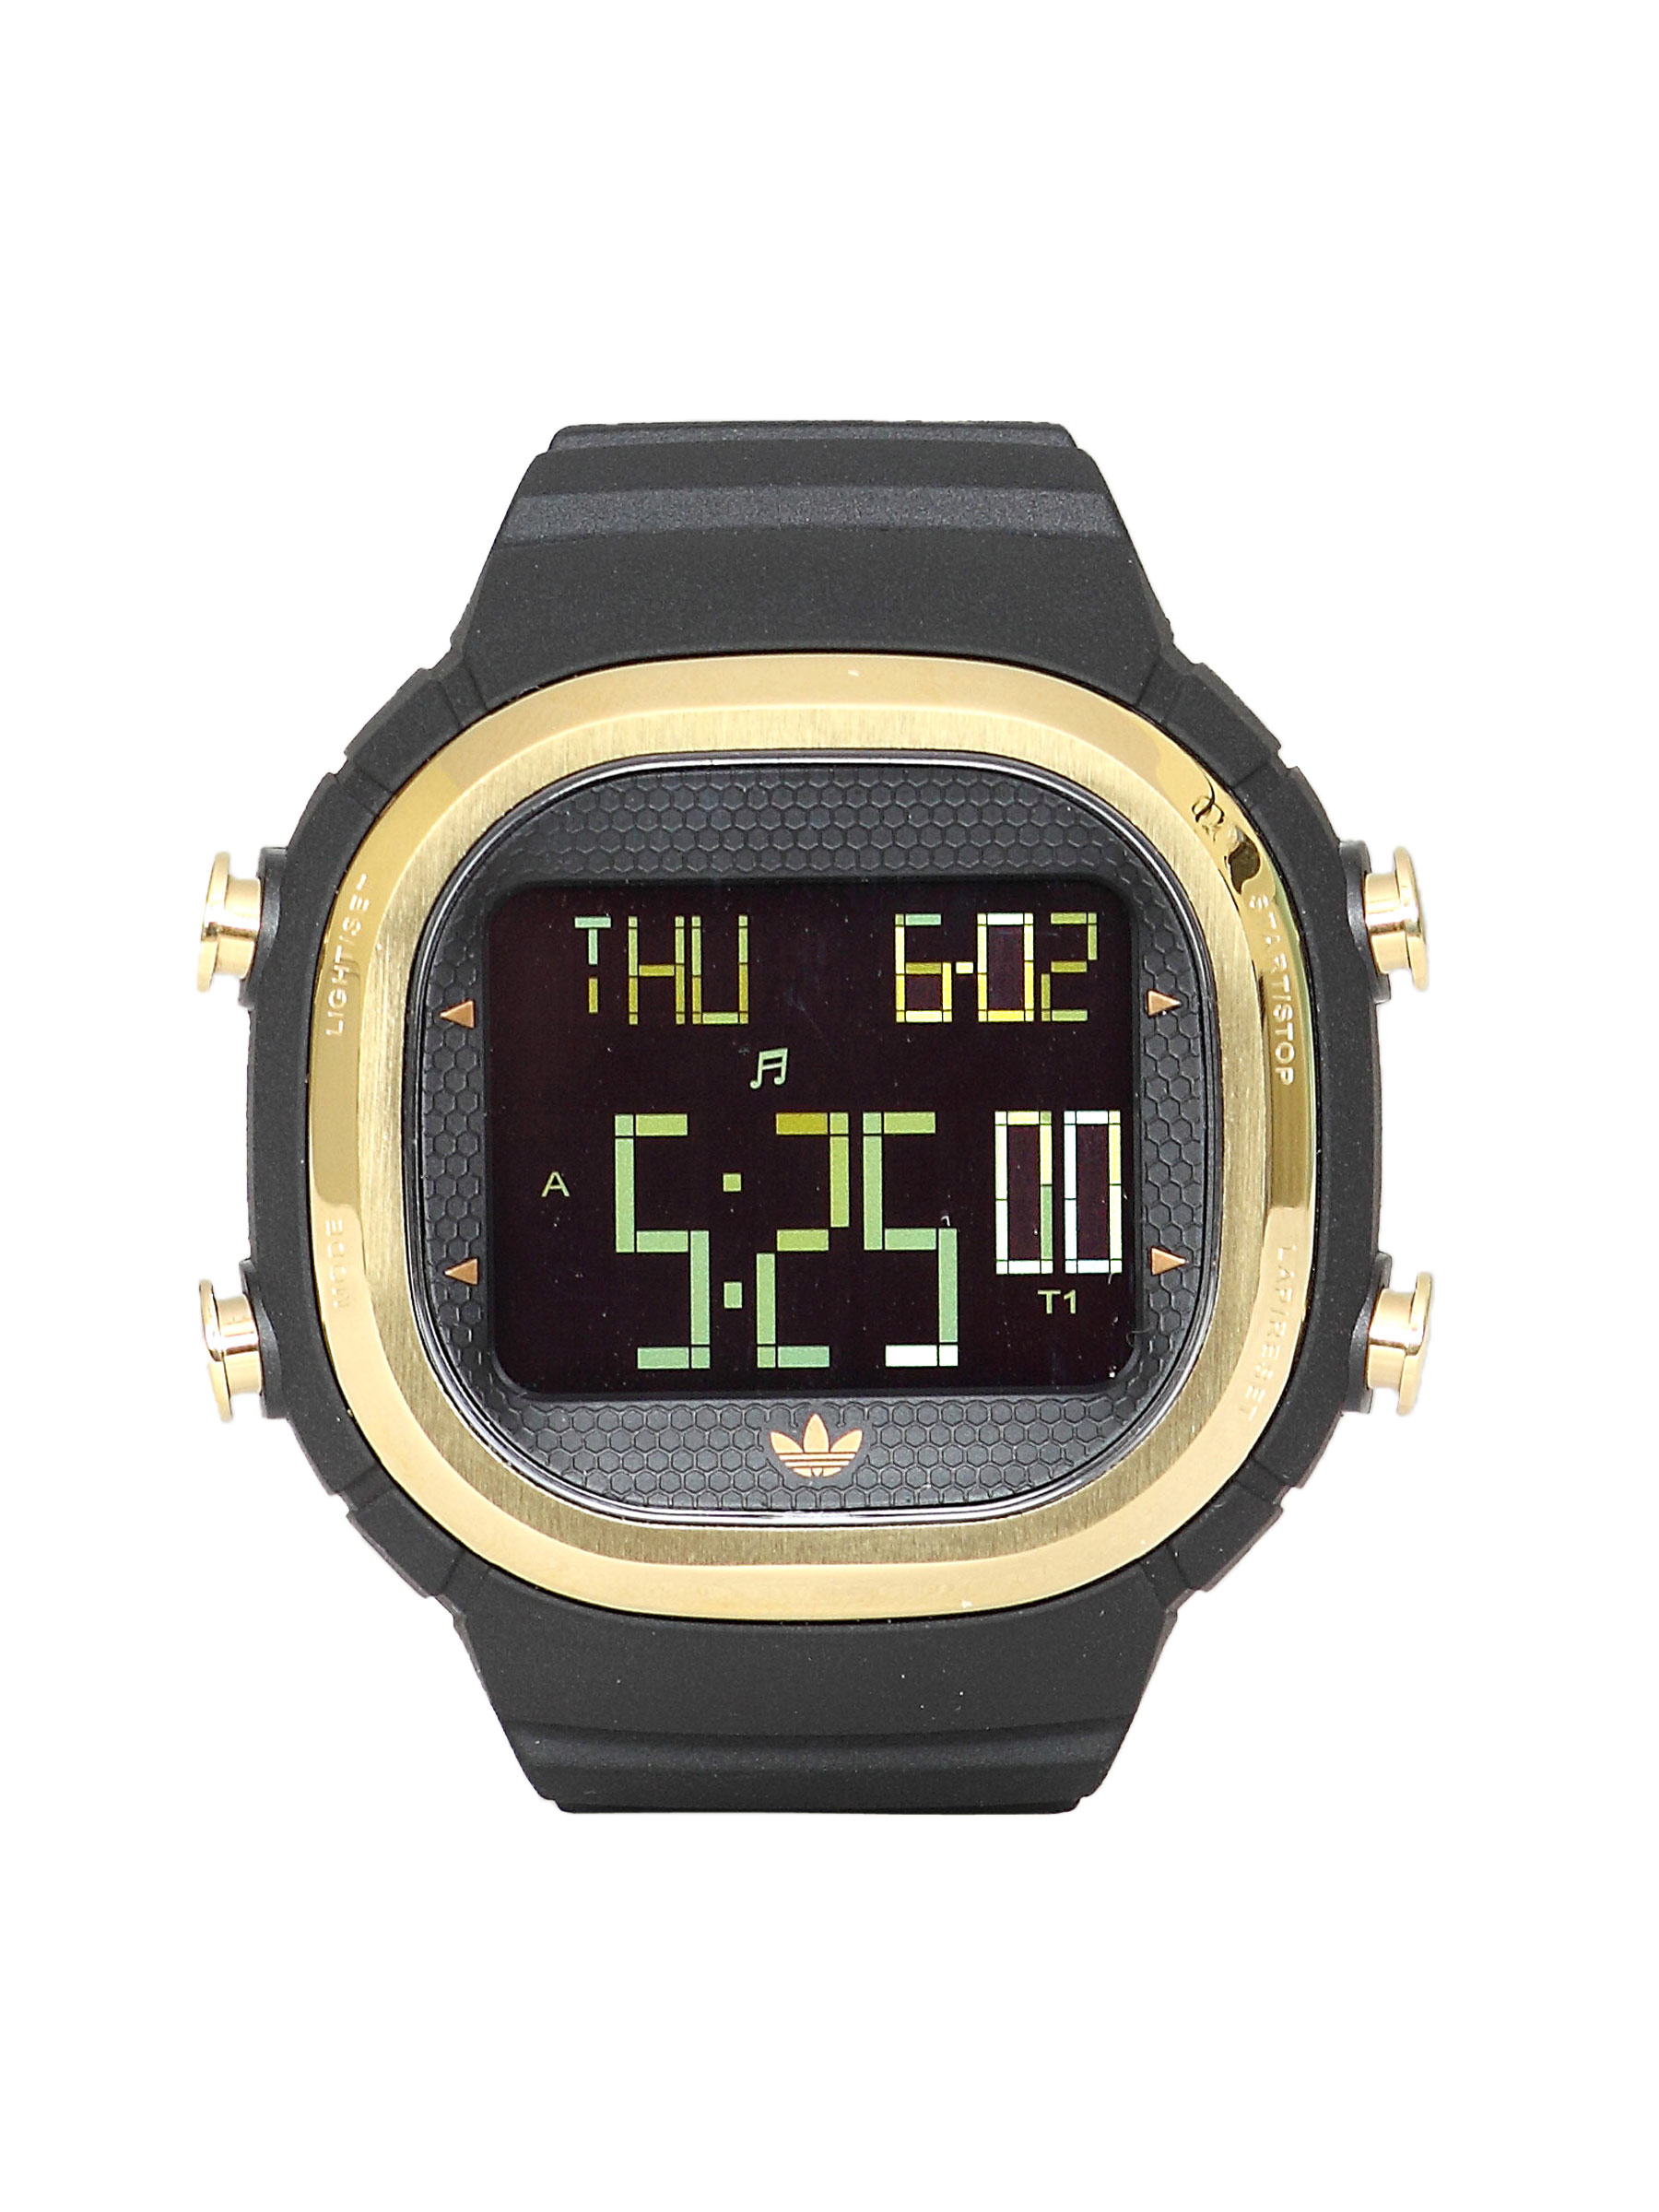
ADIDAS Unisex Seoul Black Gold Watch
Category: Accessories / Watches / Watches
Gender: Unisex
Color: Black
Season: Winter 2016
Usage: Sports